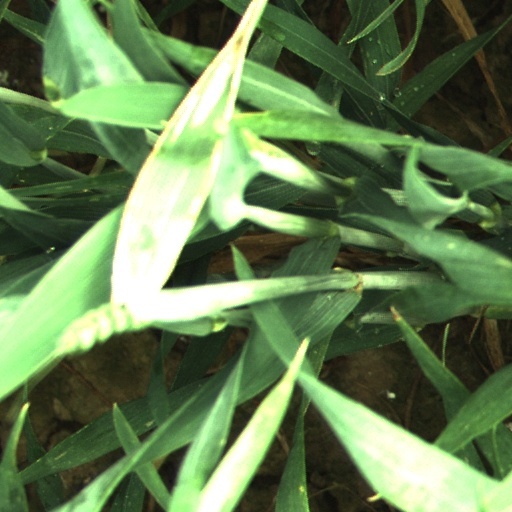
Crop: wheat